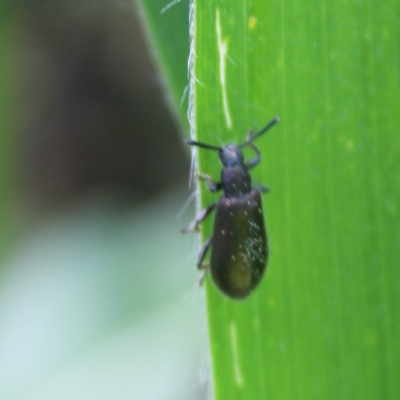
Crop: Maize
Condition: leaf beetle